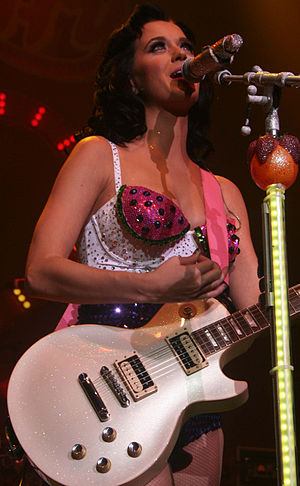
Katy Perry / Offentligt image
Perry i 2008
Katheryn Elizabeth Hudson, bedre kendt som Katy Perry, er en amerikansk singer-songwriter, gospelsangerinde og skuespillerinde. Hun blev født i Santa Barbara, Californien og voksede op med kristne præster som forældre. Hun lyttede derfor til gospelmusik gennem sin opvækst, hvor hun også sang i den lokale kirke. Efter at have opnået et GED gennem hendes første år i high school, begyndte hun at forfølge en karriere indenfor musik. Som Katy Hudson udgav hun et album med titlen Katy Hudson i 2001, der ikke havde succes. Senere indspillede hun The Matrix med produktionsteamet The Matrix og færdiggjorde størstedelen af et solo-album fra 2004 til 2005, der dog aldrig blev udgivet. Perry er den første kvindelige kunstner med seks top-fem hits på Billboard Hot 100 på et år.